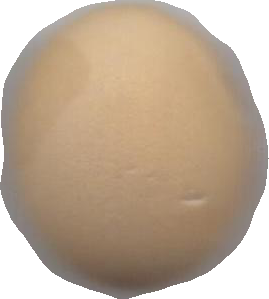
Variety: Grobogan